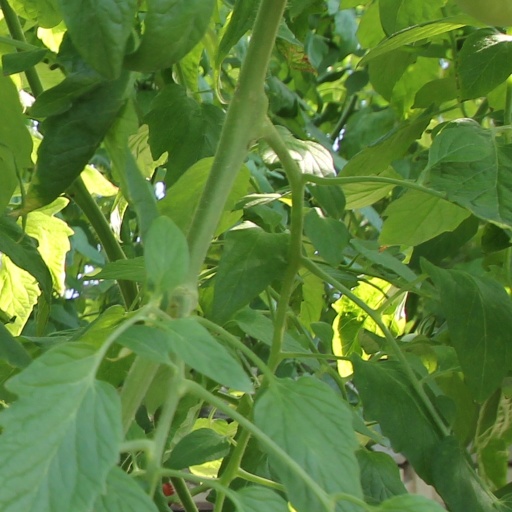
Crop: tomato